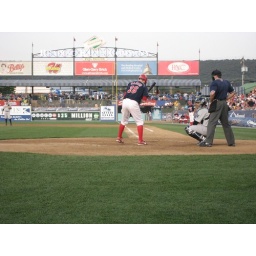
Good seats in the REagle box